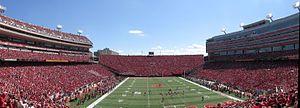
Le Memorial Stadium le 30 août 2014, lors de la large victoire des Huskers sur Florida Atlantic
Le Memorial Stadium de Lincoln est un stade de football américain, qui appartient à l'Université du Nebraska–Lincoln. Il est situé juste au nord du downtown de Lincoln. Ses locataires sont les Nebraska Cornhuskers. Sa capacité est de 85 458 places.